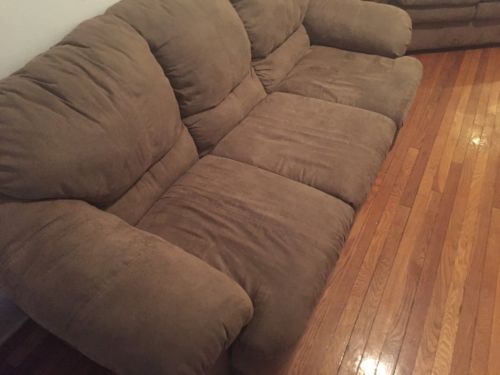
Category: sofa